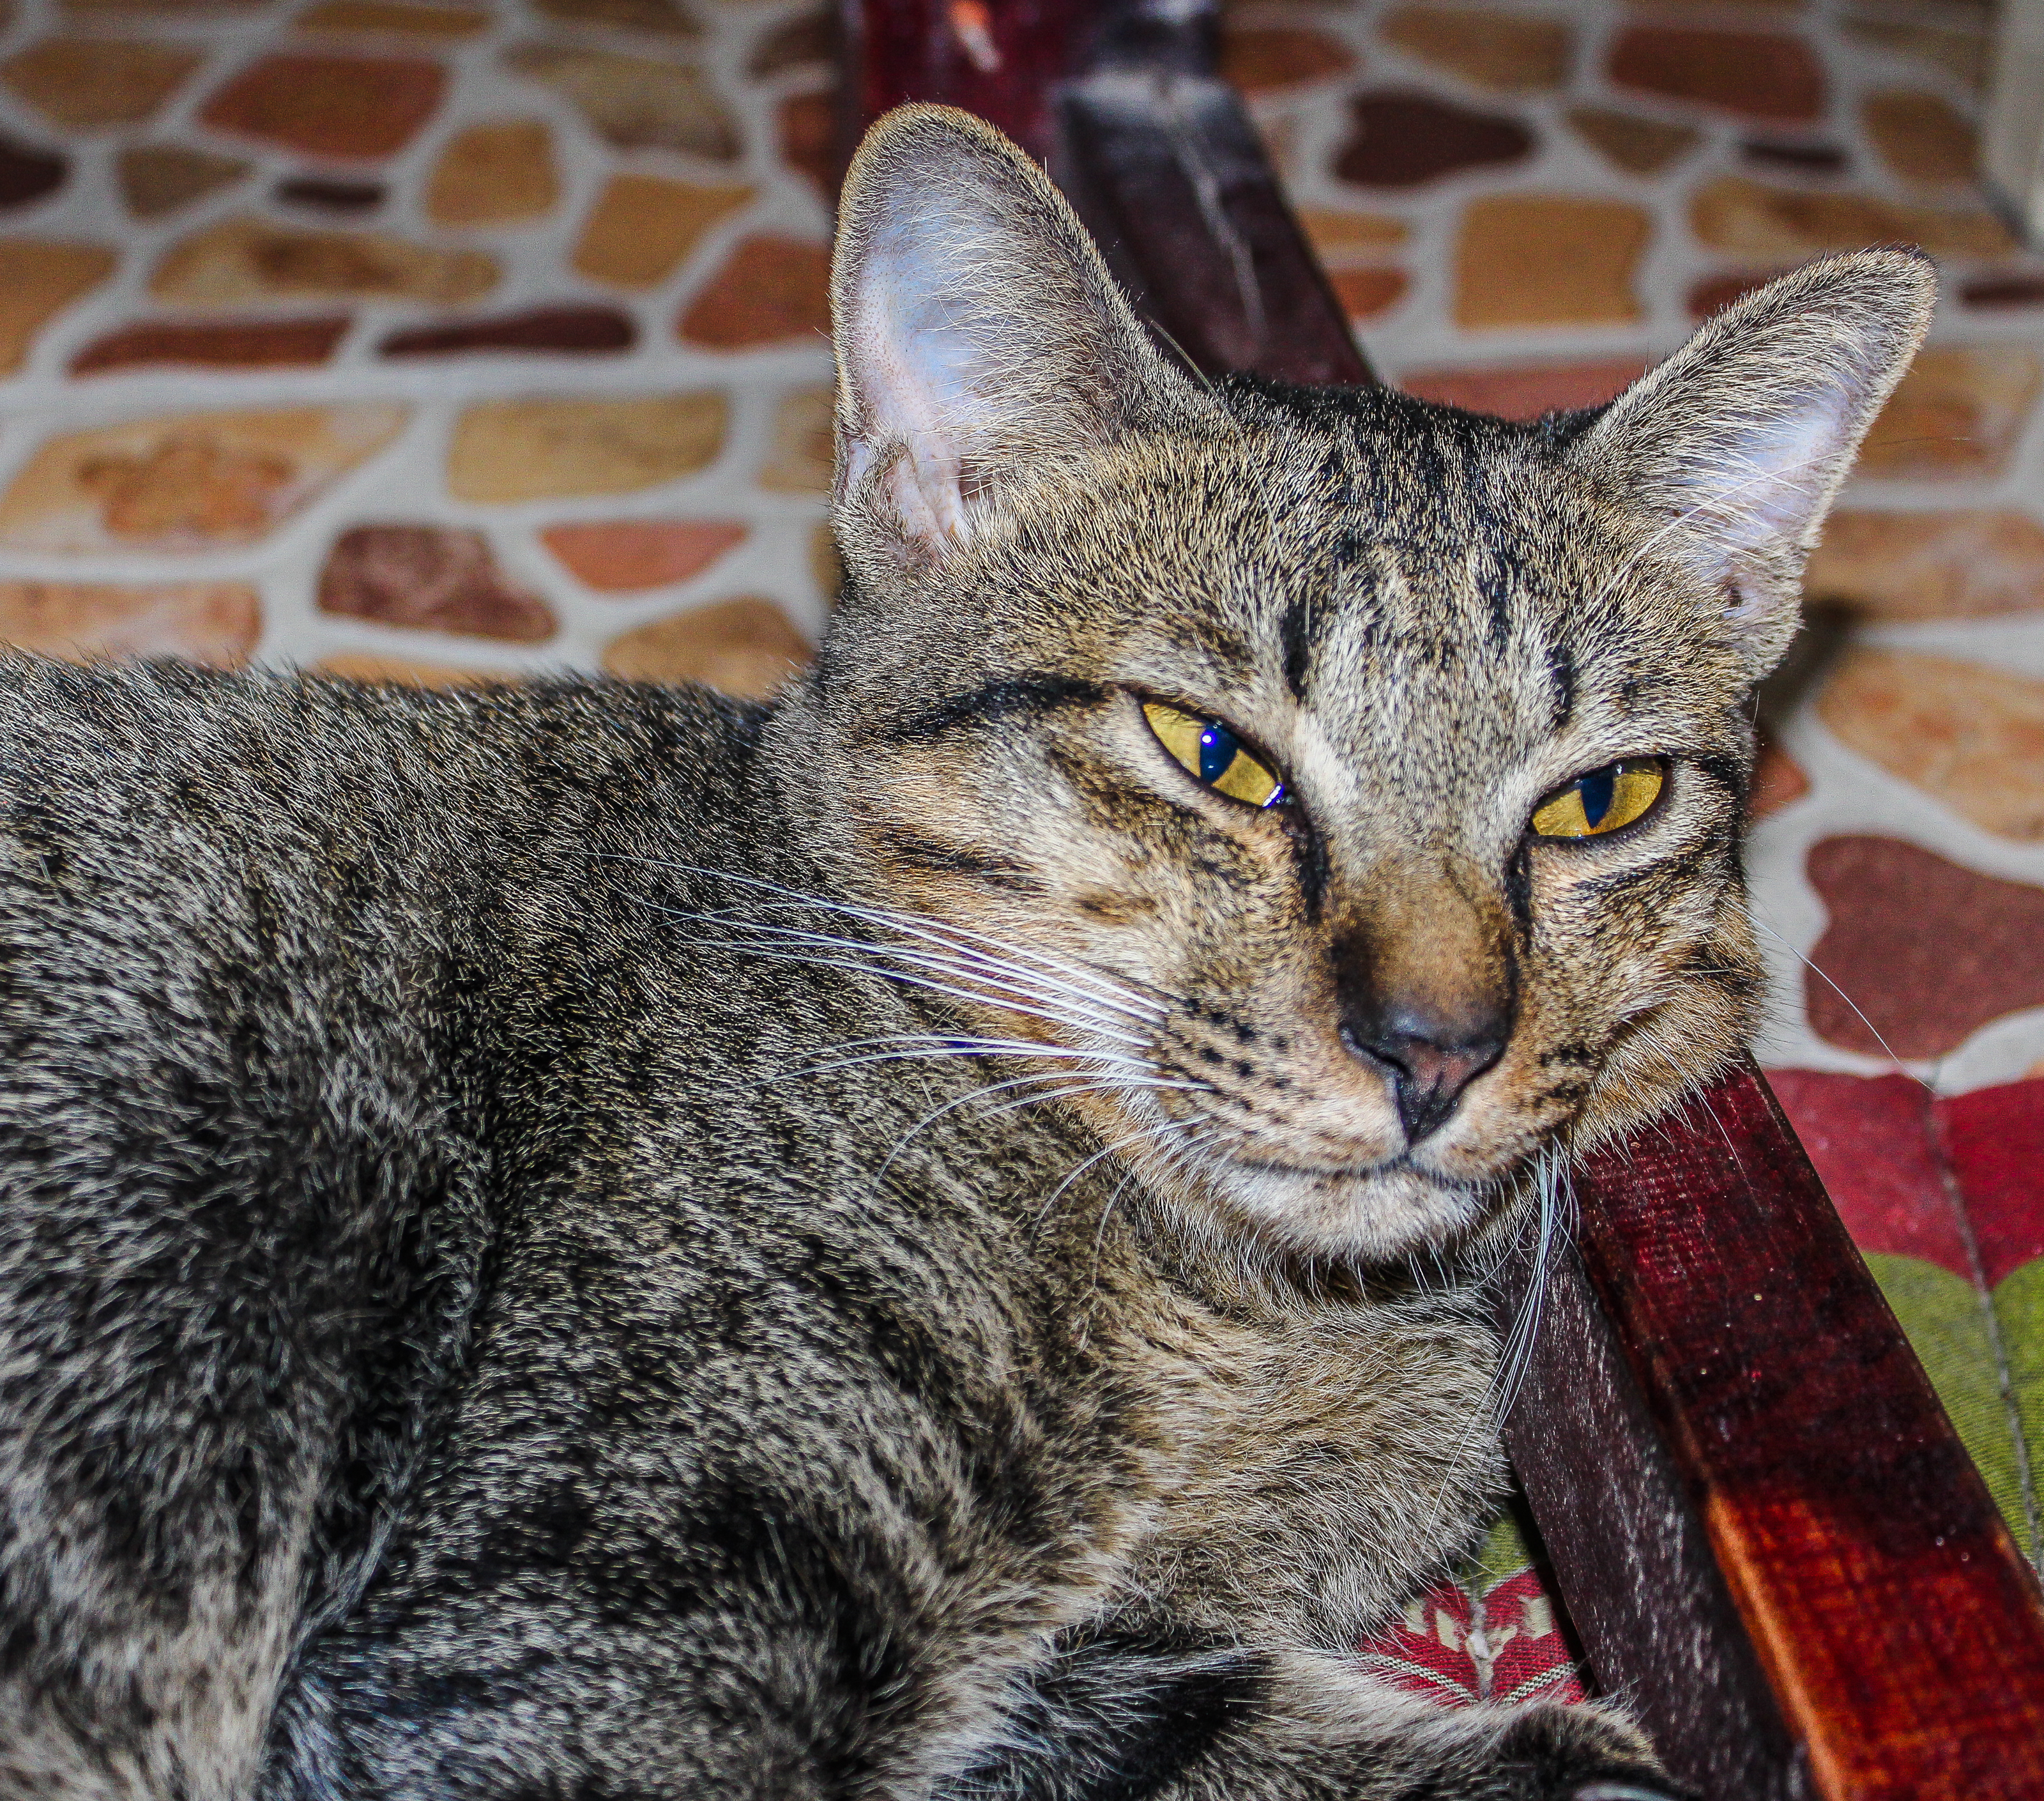
small, fur, young, isolated, attentive, cute, kitty, beautiful, gray, kitten, white, mammal, cat, lovable, playful, funny, furry, pet, striped, expression, feline, nature, purebred, one, paw, breed, grey, whiskers, closeup, background, carnivore, animal, shorthair, sweet, tabby, creature, adorable, little, vertebrate, small to medium sized cats, felidae, tabby cat, european shorthair, domestic short haired cat, dragon li, wild cat, asian, snout, eye, california spangled, aegean cat, chausie, ocicat, tree, pixie bob, american shorthair, egyptian mau, wildlife, australian mist, bobcat, toyger